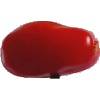
Label: Tomato 2